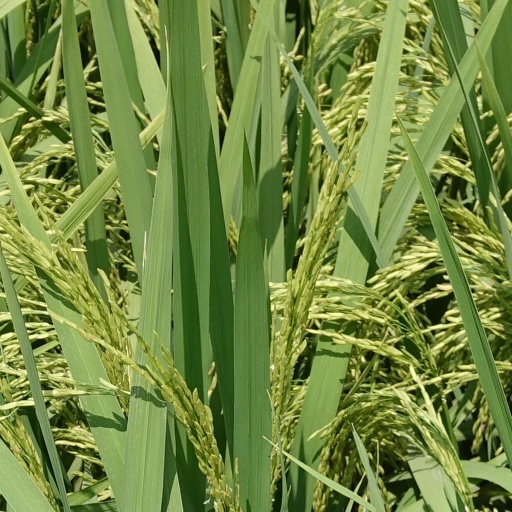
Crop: rice